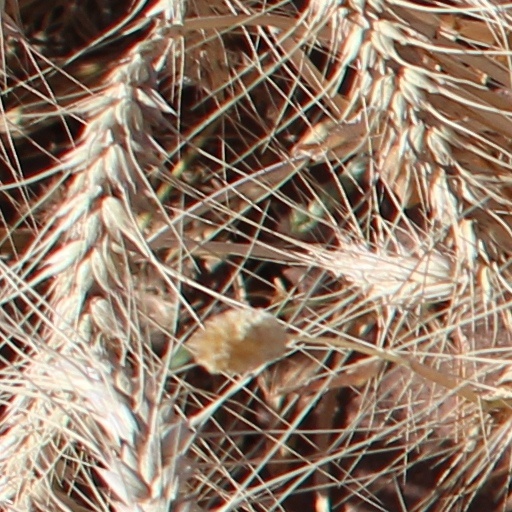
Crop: wheat